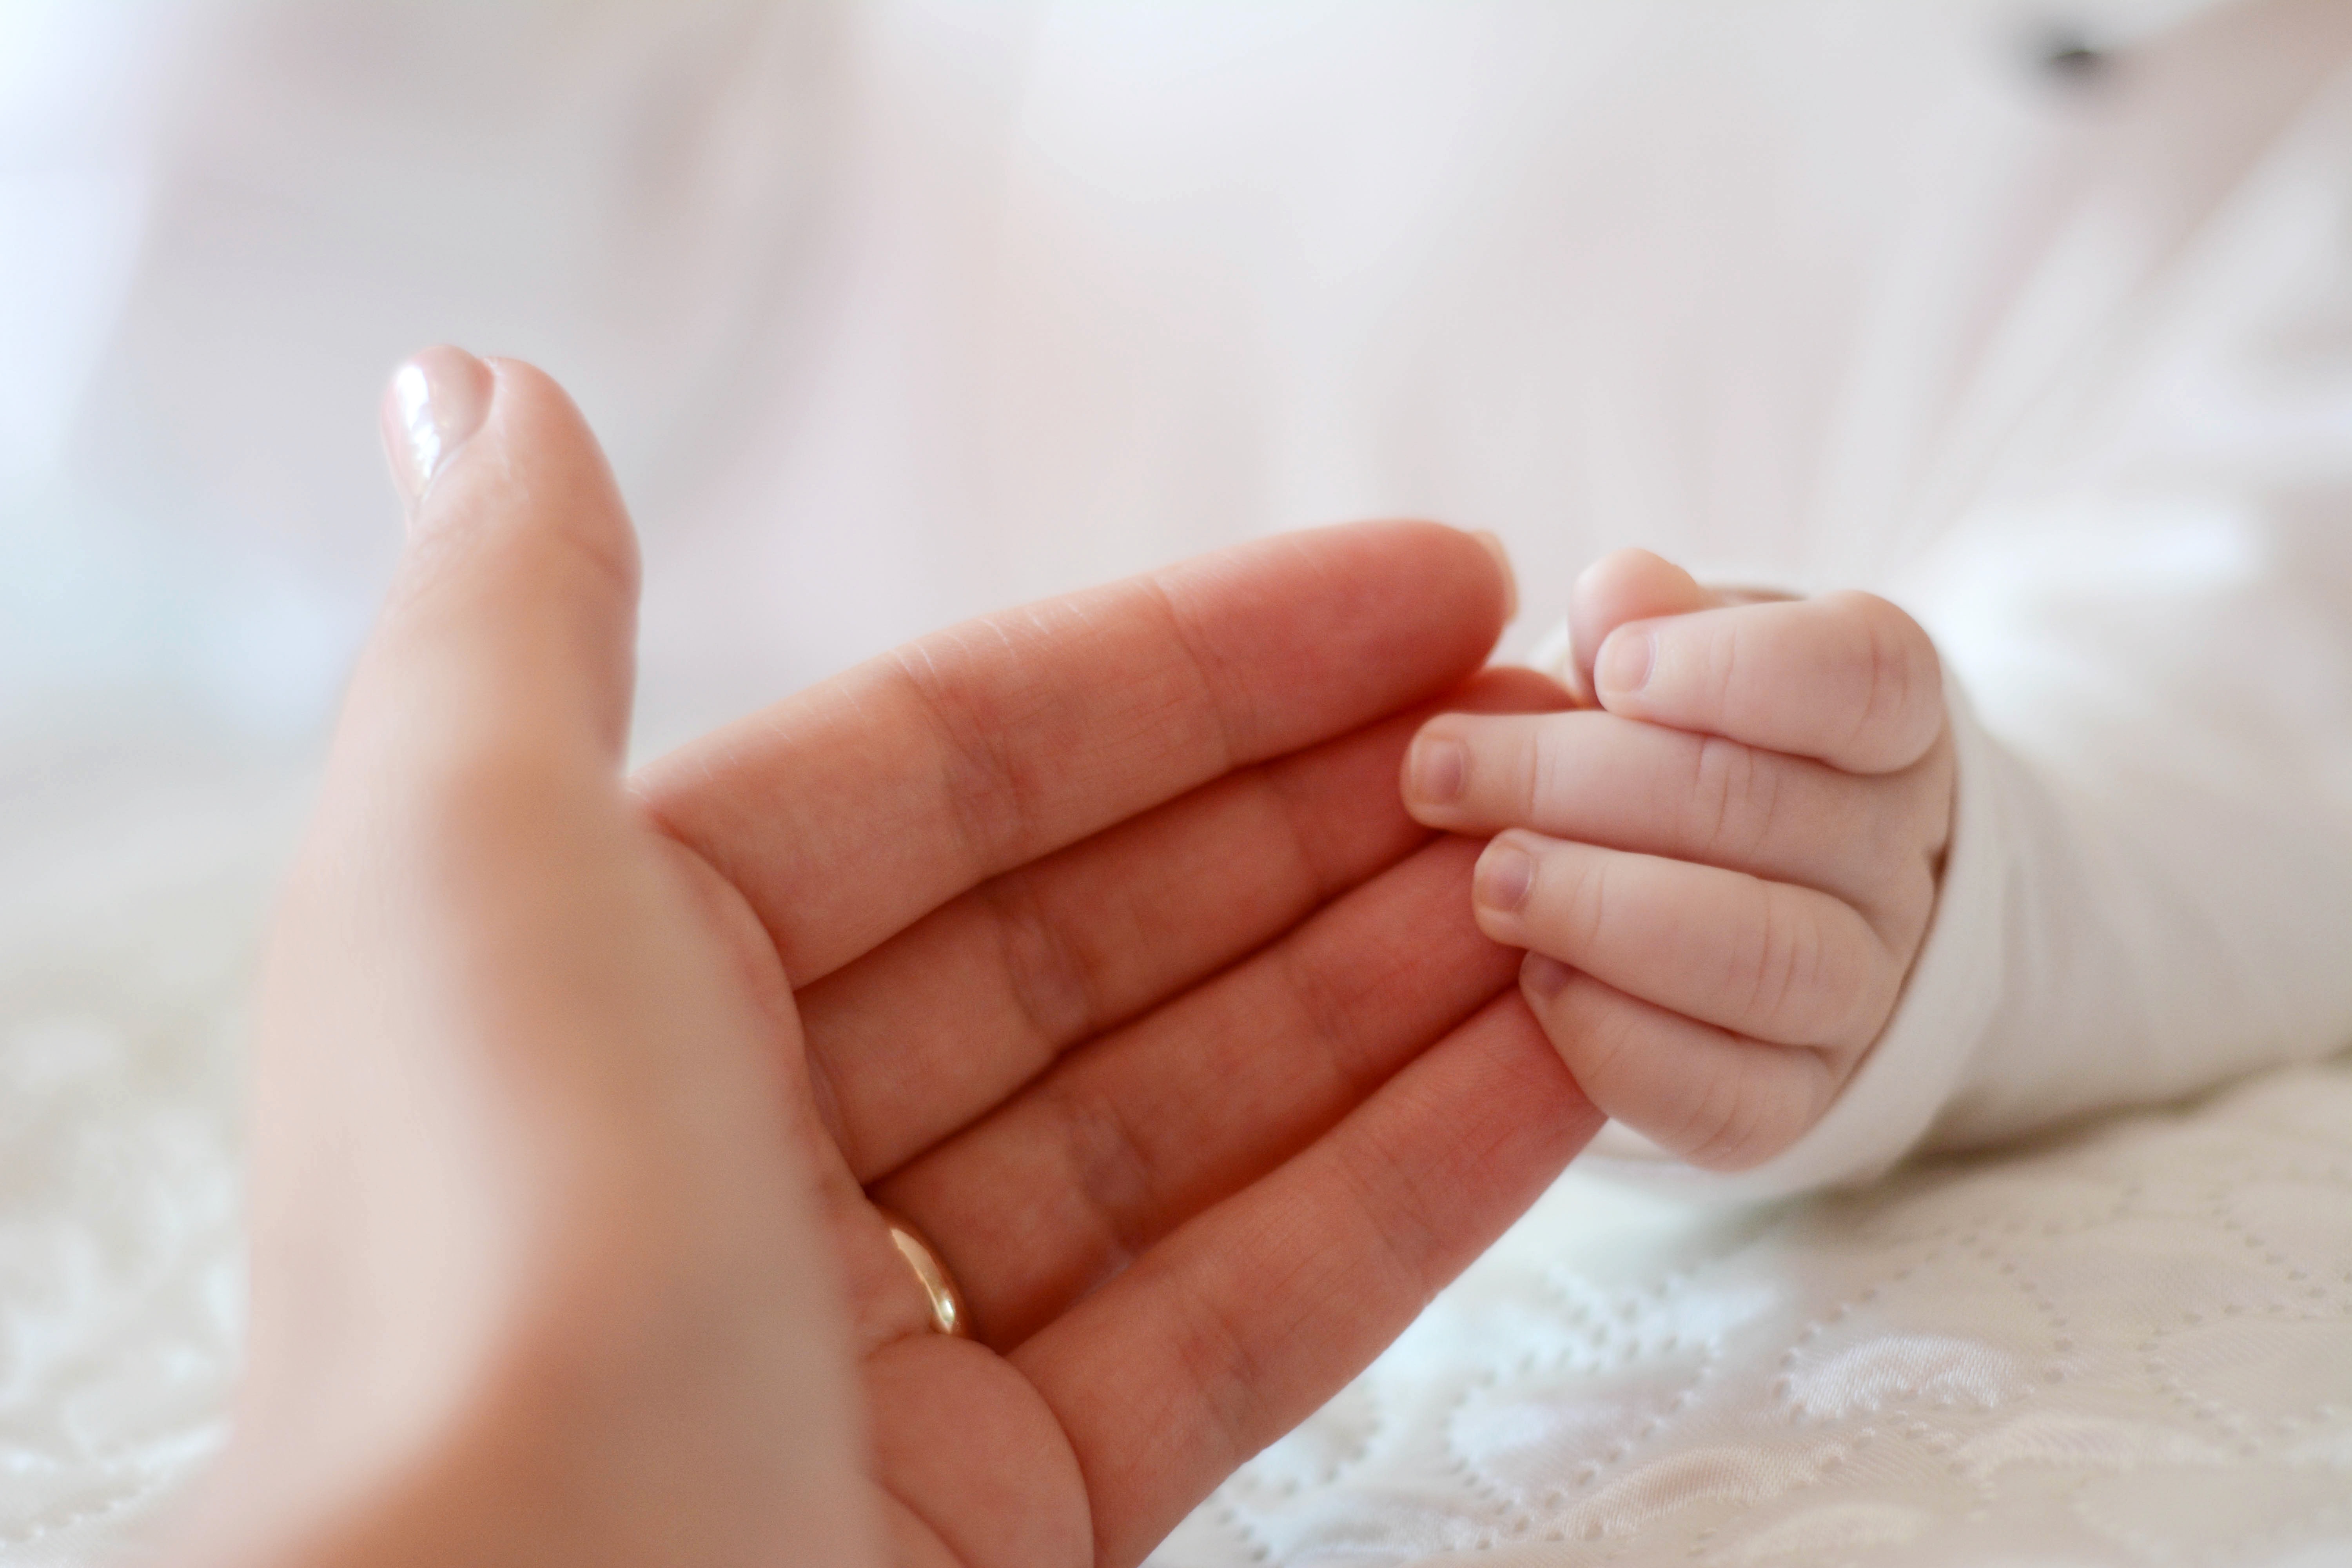
hand, person, petal, leg, love, finger, child, nail, baby, lip, manicure, close up, affection, hands, infant, skin, beauty, organ, mother and child, bebe, sense, human action